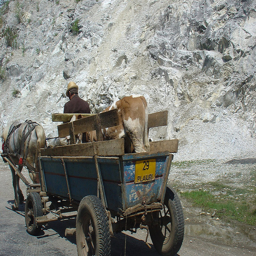
A man drives a horse cart with a cow in the back
A man driving a horse drawn carriage with a baby cow sitting in the back of it.
A man in a horse drawn wagon with a cow in the back
A man driving a horse drawn carriage carrying a cow.
A man driving a horse pulled wagon with a cow in back.